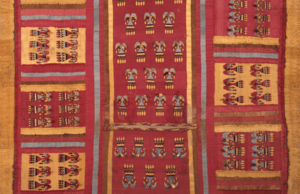
Le Condor des Andes est une espèce d'oiseaux de proie diurnes de l'ordre des Accipitriformes. Il est parfois appelé Grand Condor des Andes, du fait de sa taille. Appartenant à la famille des Cathartidae, ce rapace charognard est la seule espèce du genre Vultur. Il vit en Amérique du Sud, tout le long de la Cordillère des Andes et des côtes du Pacifique. Par son envergure de 3,00 m à 3,20 mètres en moyenne, parfois plus de 3,20 m et jusqu'à 3,50 m au maximum, il est le plus grand rapace et le plus grand oiseau volant terrestre du monde, n'étant aujourd'hui dépassé que par l'Albatros hurleur, qui est pour sa part un grand oiseau marin pélagique, avec une envergure moyenne de 3,10 mètres, soit généralement de 2,5 à 3,5 m, pouvant aller jusqu'à 3,70 m au maximum.